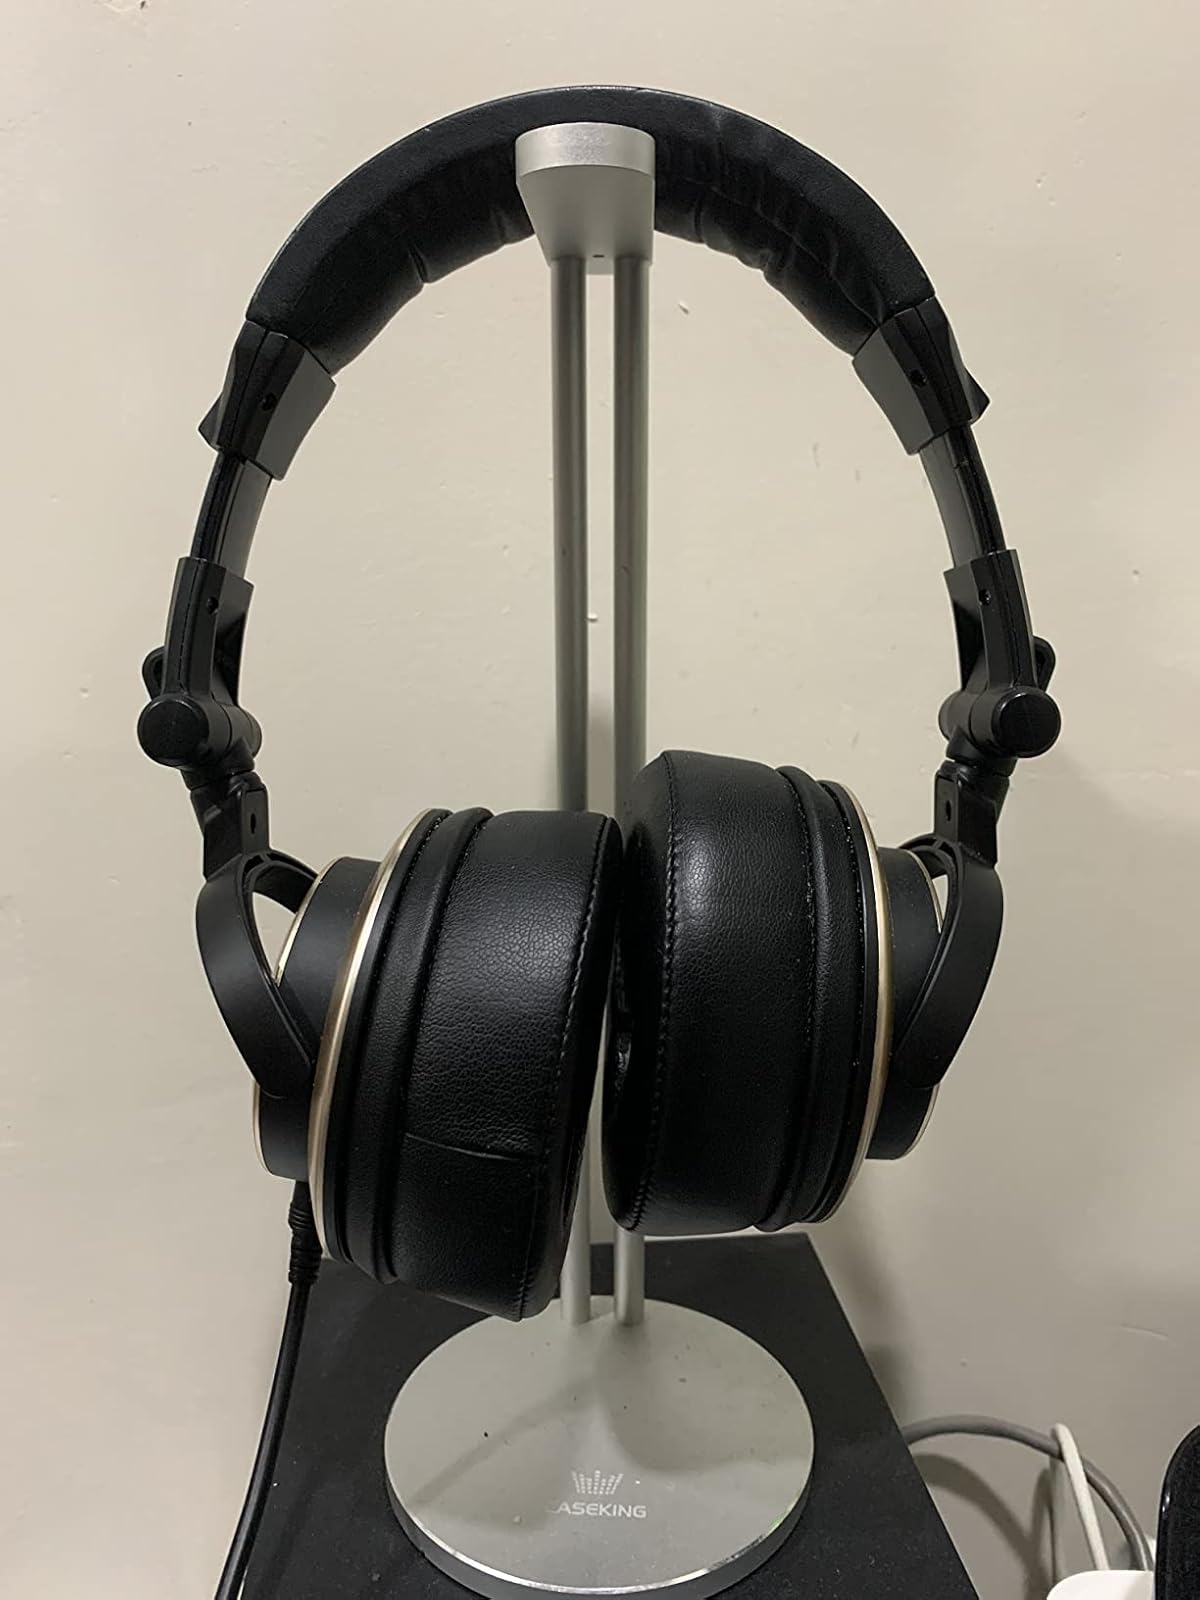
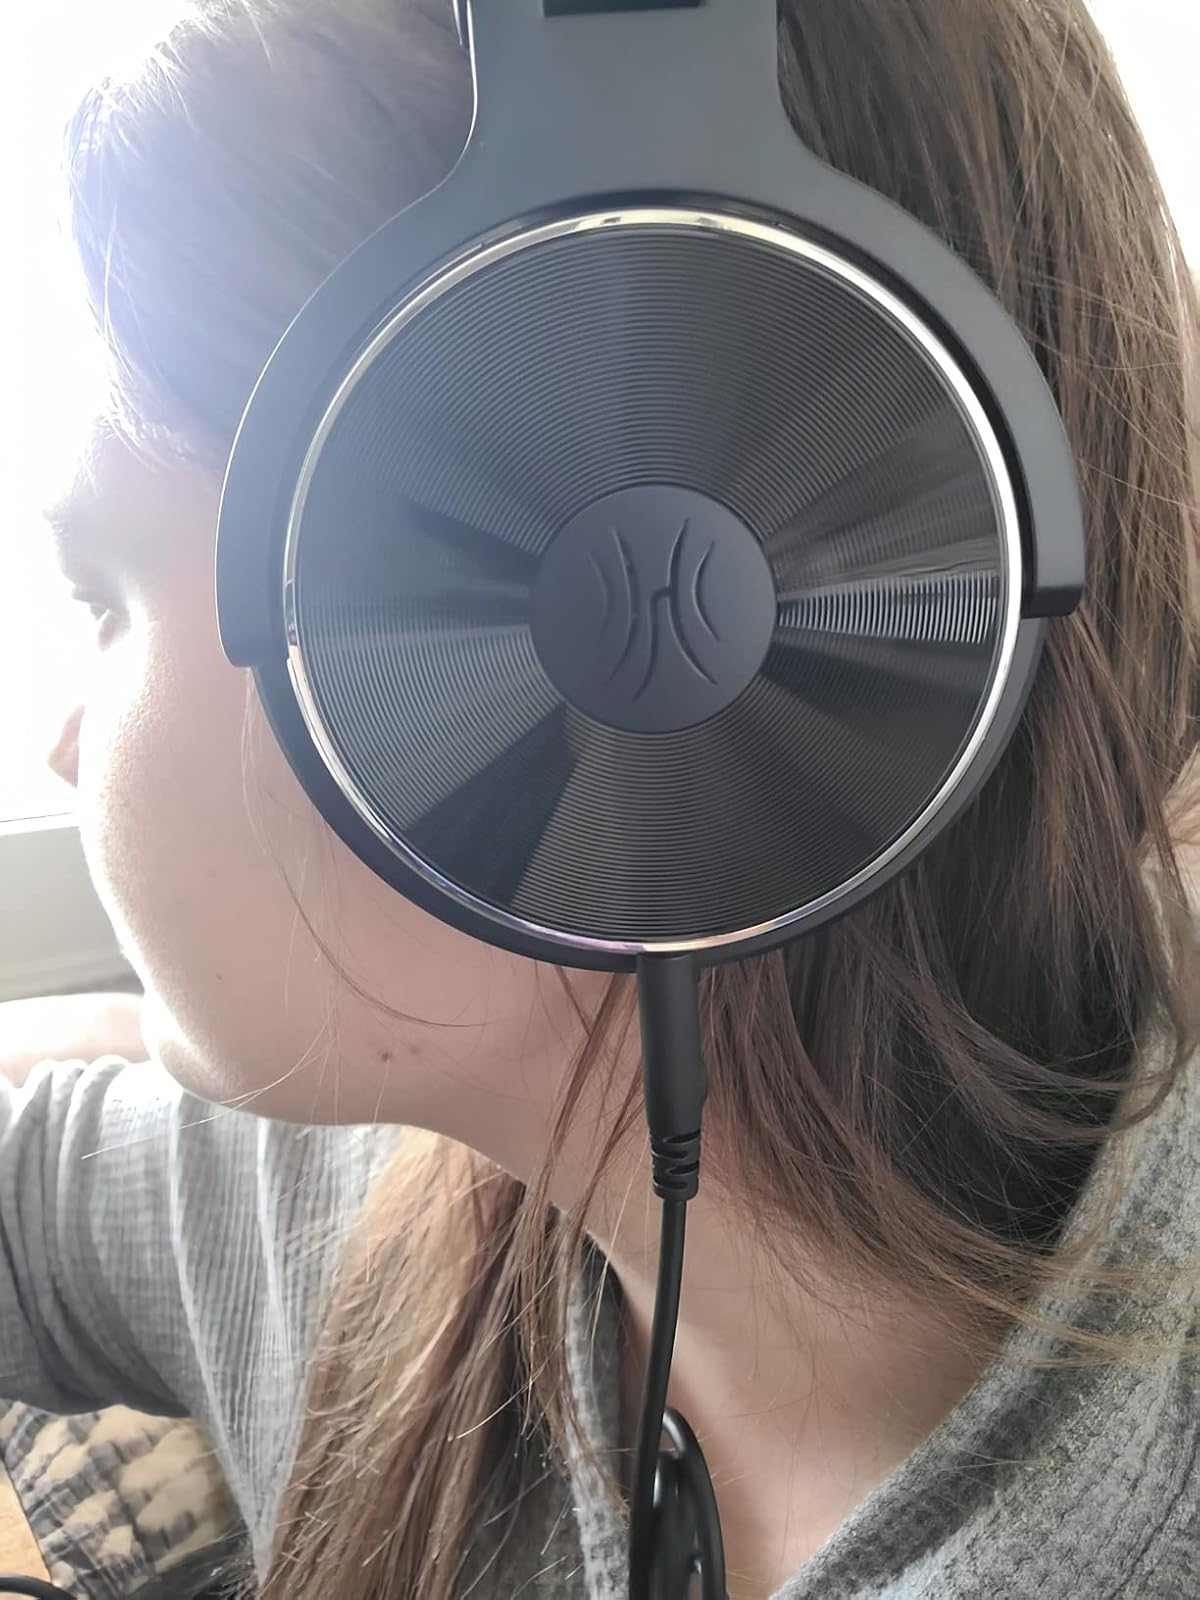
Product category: headphones
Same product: no